Animal worship

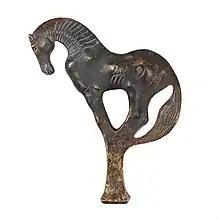
Heavenly horse. Bronze ceremonial finial produced during the Greco-Bactrian Kingdom.

There is some reason to believe that Poseidon, like other water gods, was originally conceived under the form of a horse. In the cave of Phigalia Demeter was, according to popular tradition, represented with the head and mane of a horse, possibly a relic of the time when a non-specialized corn-spirit bore this form. Her priests were called Poloi (Greek for "colts") in Laconia. The mule and the horse are sacred to the Roman god Consus. In Gaul we find a horse-goddess, Epona. There are also traces of a horse god, Rudiobus. Hayagriva is a horse-headed deity that appears in both Hinduism and Buddhism. The Gonds in India worship a horse god, Koda Pen, in the form of a shapeless stone, but it is not clear that the horse is regarded as divine. The horse or mare is a common form of the corn spirit in Europe.